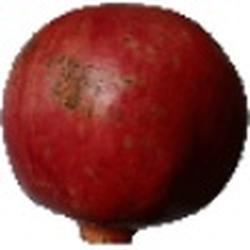
Label: Pomegranate